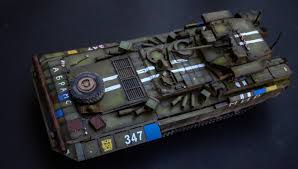
Label: BMP